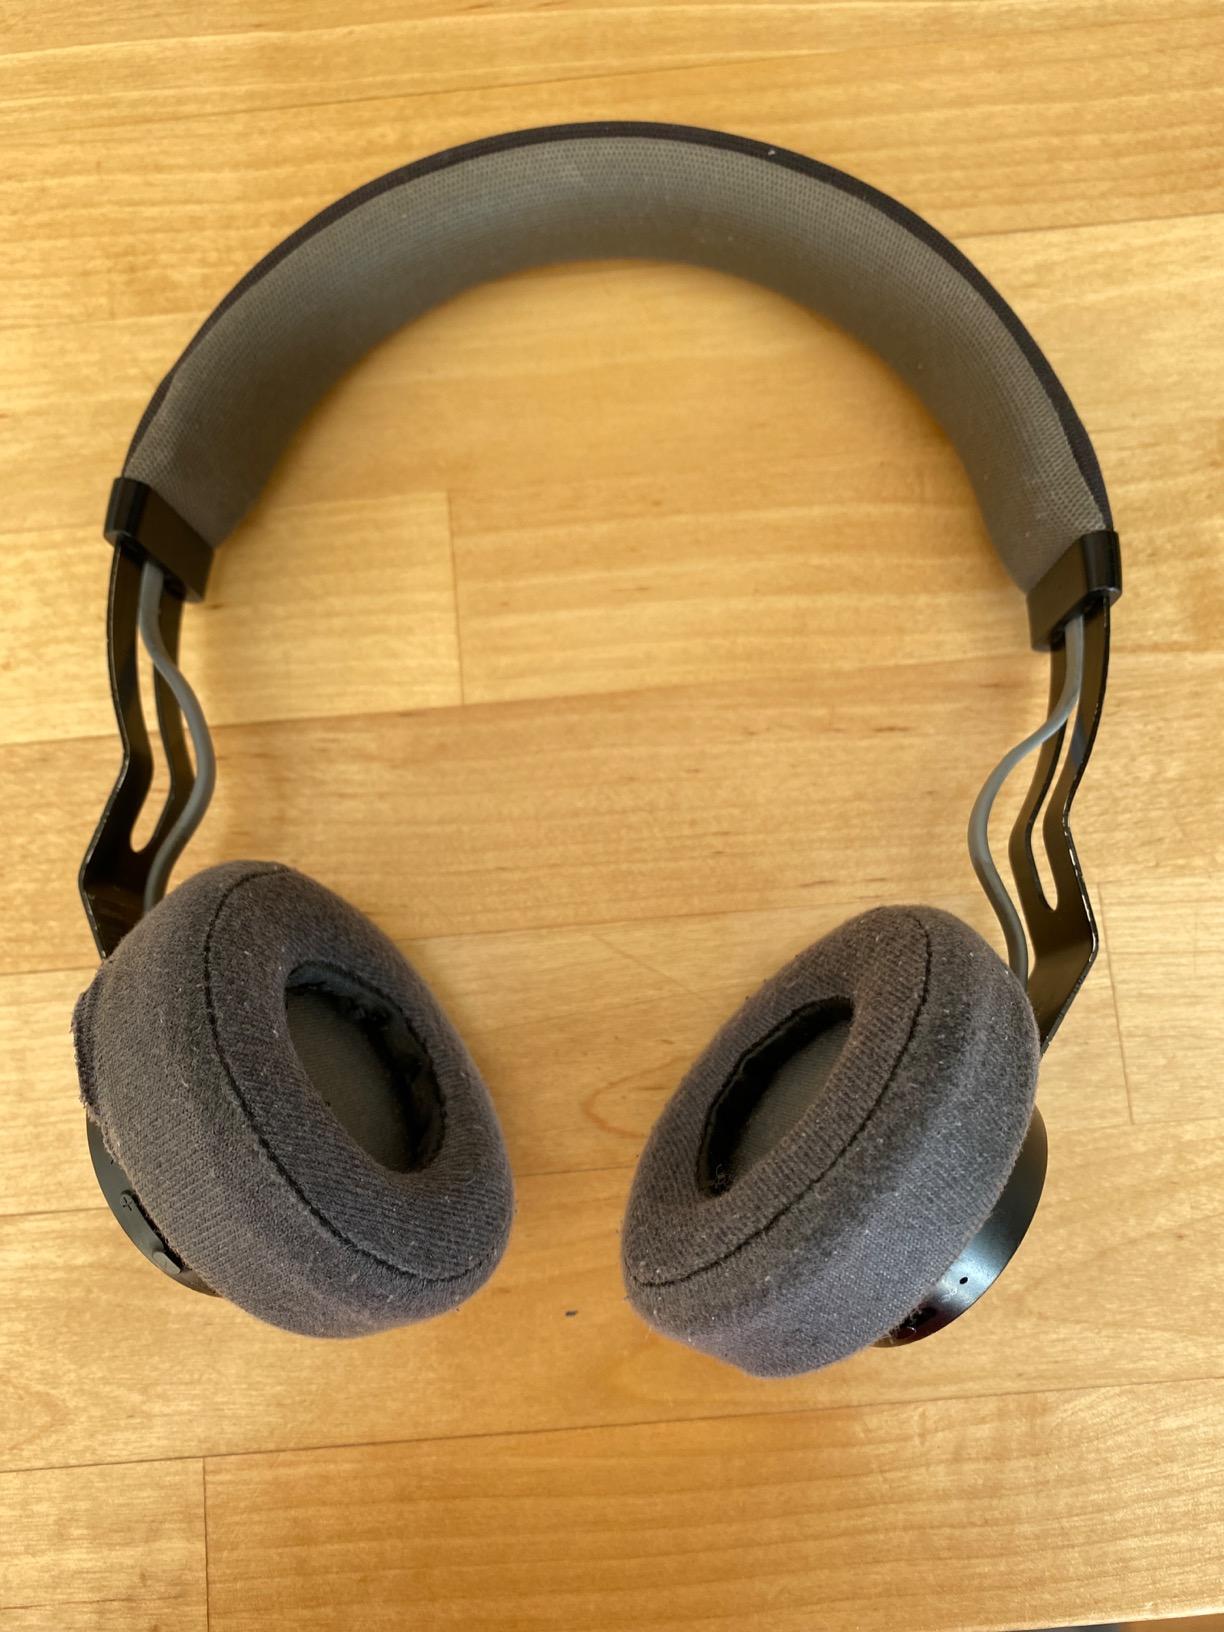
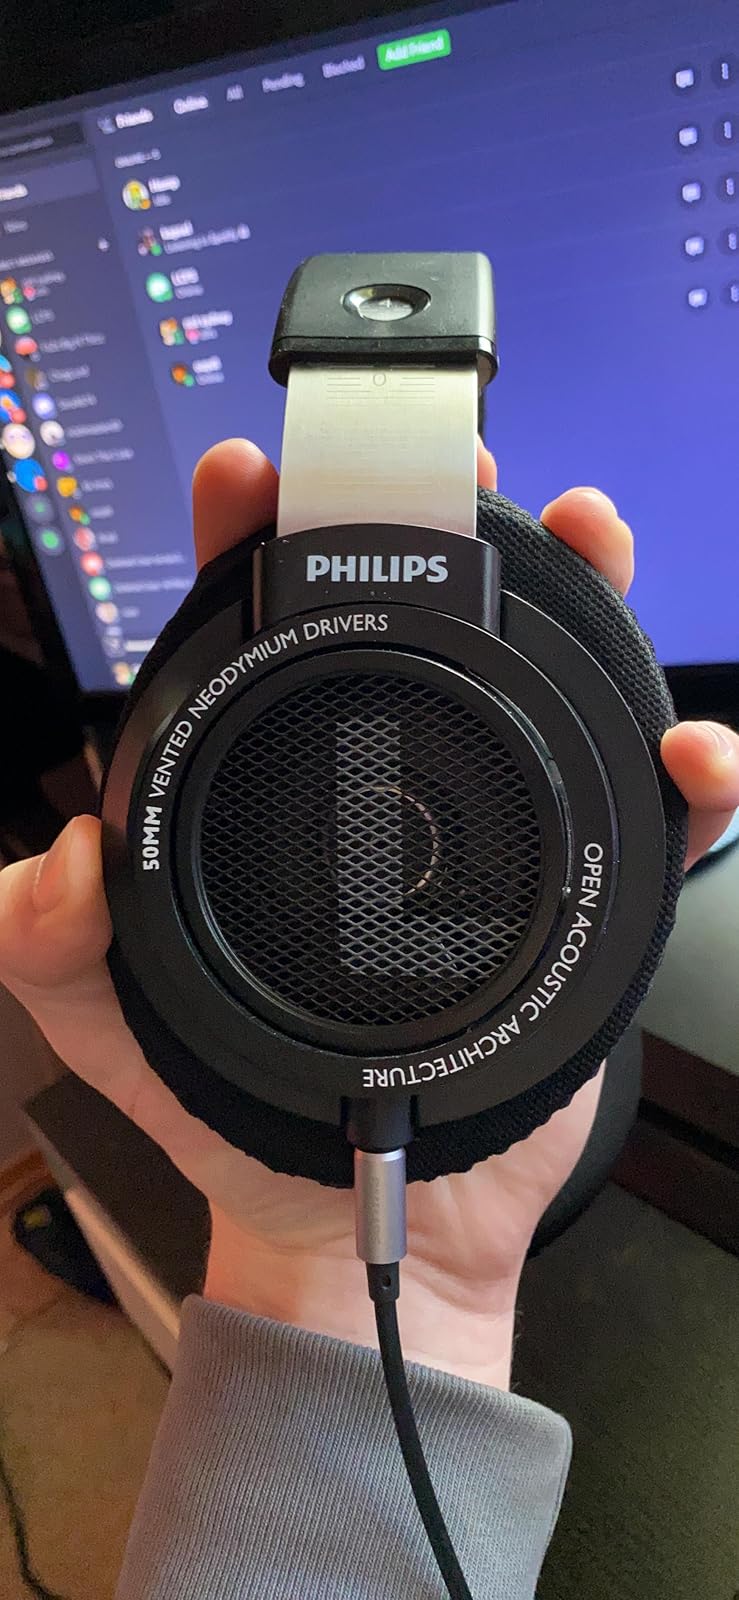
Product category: headphones
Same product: no